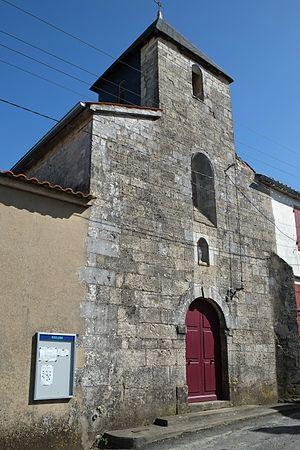
Église Croix-Chapeau Charente-Maritime France
Croix-Chapeau est une commune du Sud-Ouest de la France située dans le département de la Charente-Maritime.
Les églises de la Charente-Maritime présentent une grande diversité, d'une commune à une autre, et se distinguent par des styles et des périodes de construction différentes. De nombreux édifices témoignent cependant de l'épanouissement, aux XIᵉ et XIIᵉ siècles d'une forme d'art roman spécifique, appelée art roman saintongeais, caractérisée par une simplicité des formes et un décor sculpté, souvent très riche.